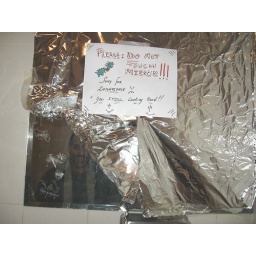
busted mirror humor ... the note was sort of funny..hey there's a face in there..!